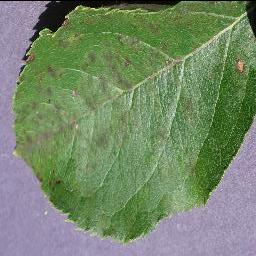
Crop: apple
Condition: scab